Augustana University College

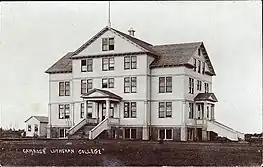
Image courtesy of Peel's Prairie Provinces, a digital initiative of the University of Alberta Libraries.http://peel.library.ualberta.ca/postcards/PC003149.html

In 1910 Norwegian settlers in the area around Camrose established a school under the name Camrose Lutheran College. It was initially a secondary school, and was operated by a group of Alberta Lutheran congregations, the Alberta Norwegian Lutheran College Association. Augustana began offering university work in the fall of 1959 as an affiliated college of the University of Alberta and added a second year of the university transfer program in 1969. It became Alberta's first private university in 1985 when the first B.A. degrees were granted.